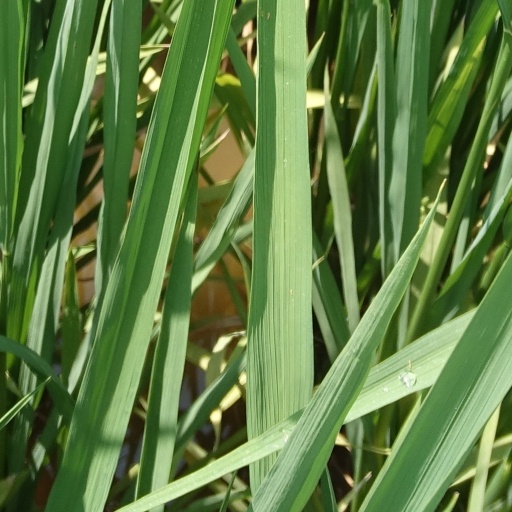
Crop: rice